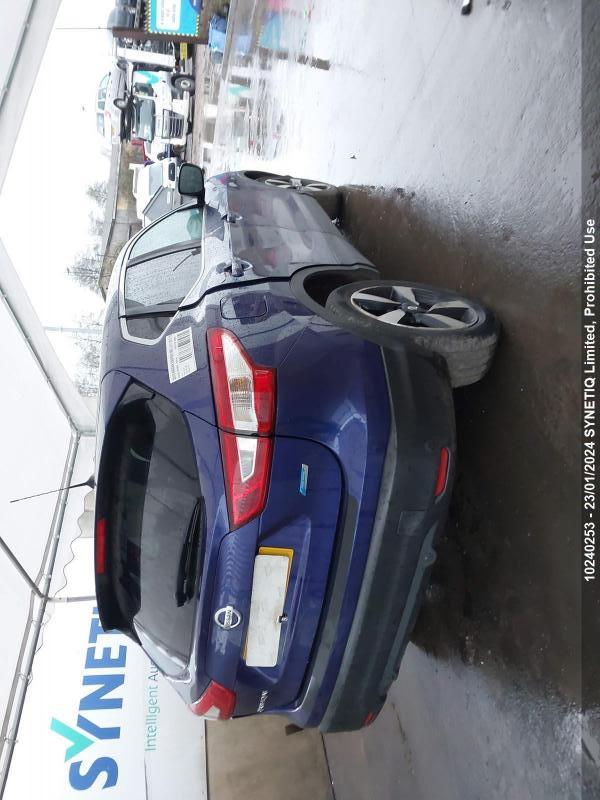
Aucun dommage détecté.
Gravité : aucun